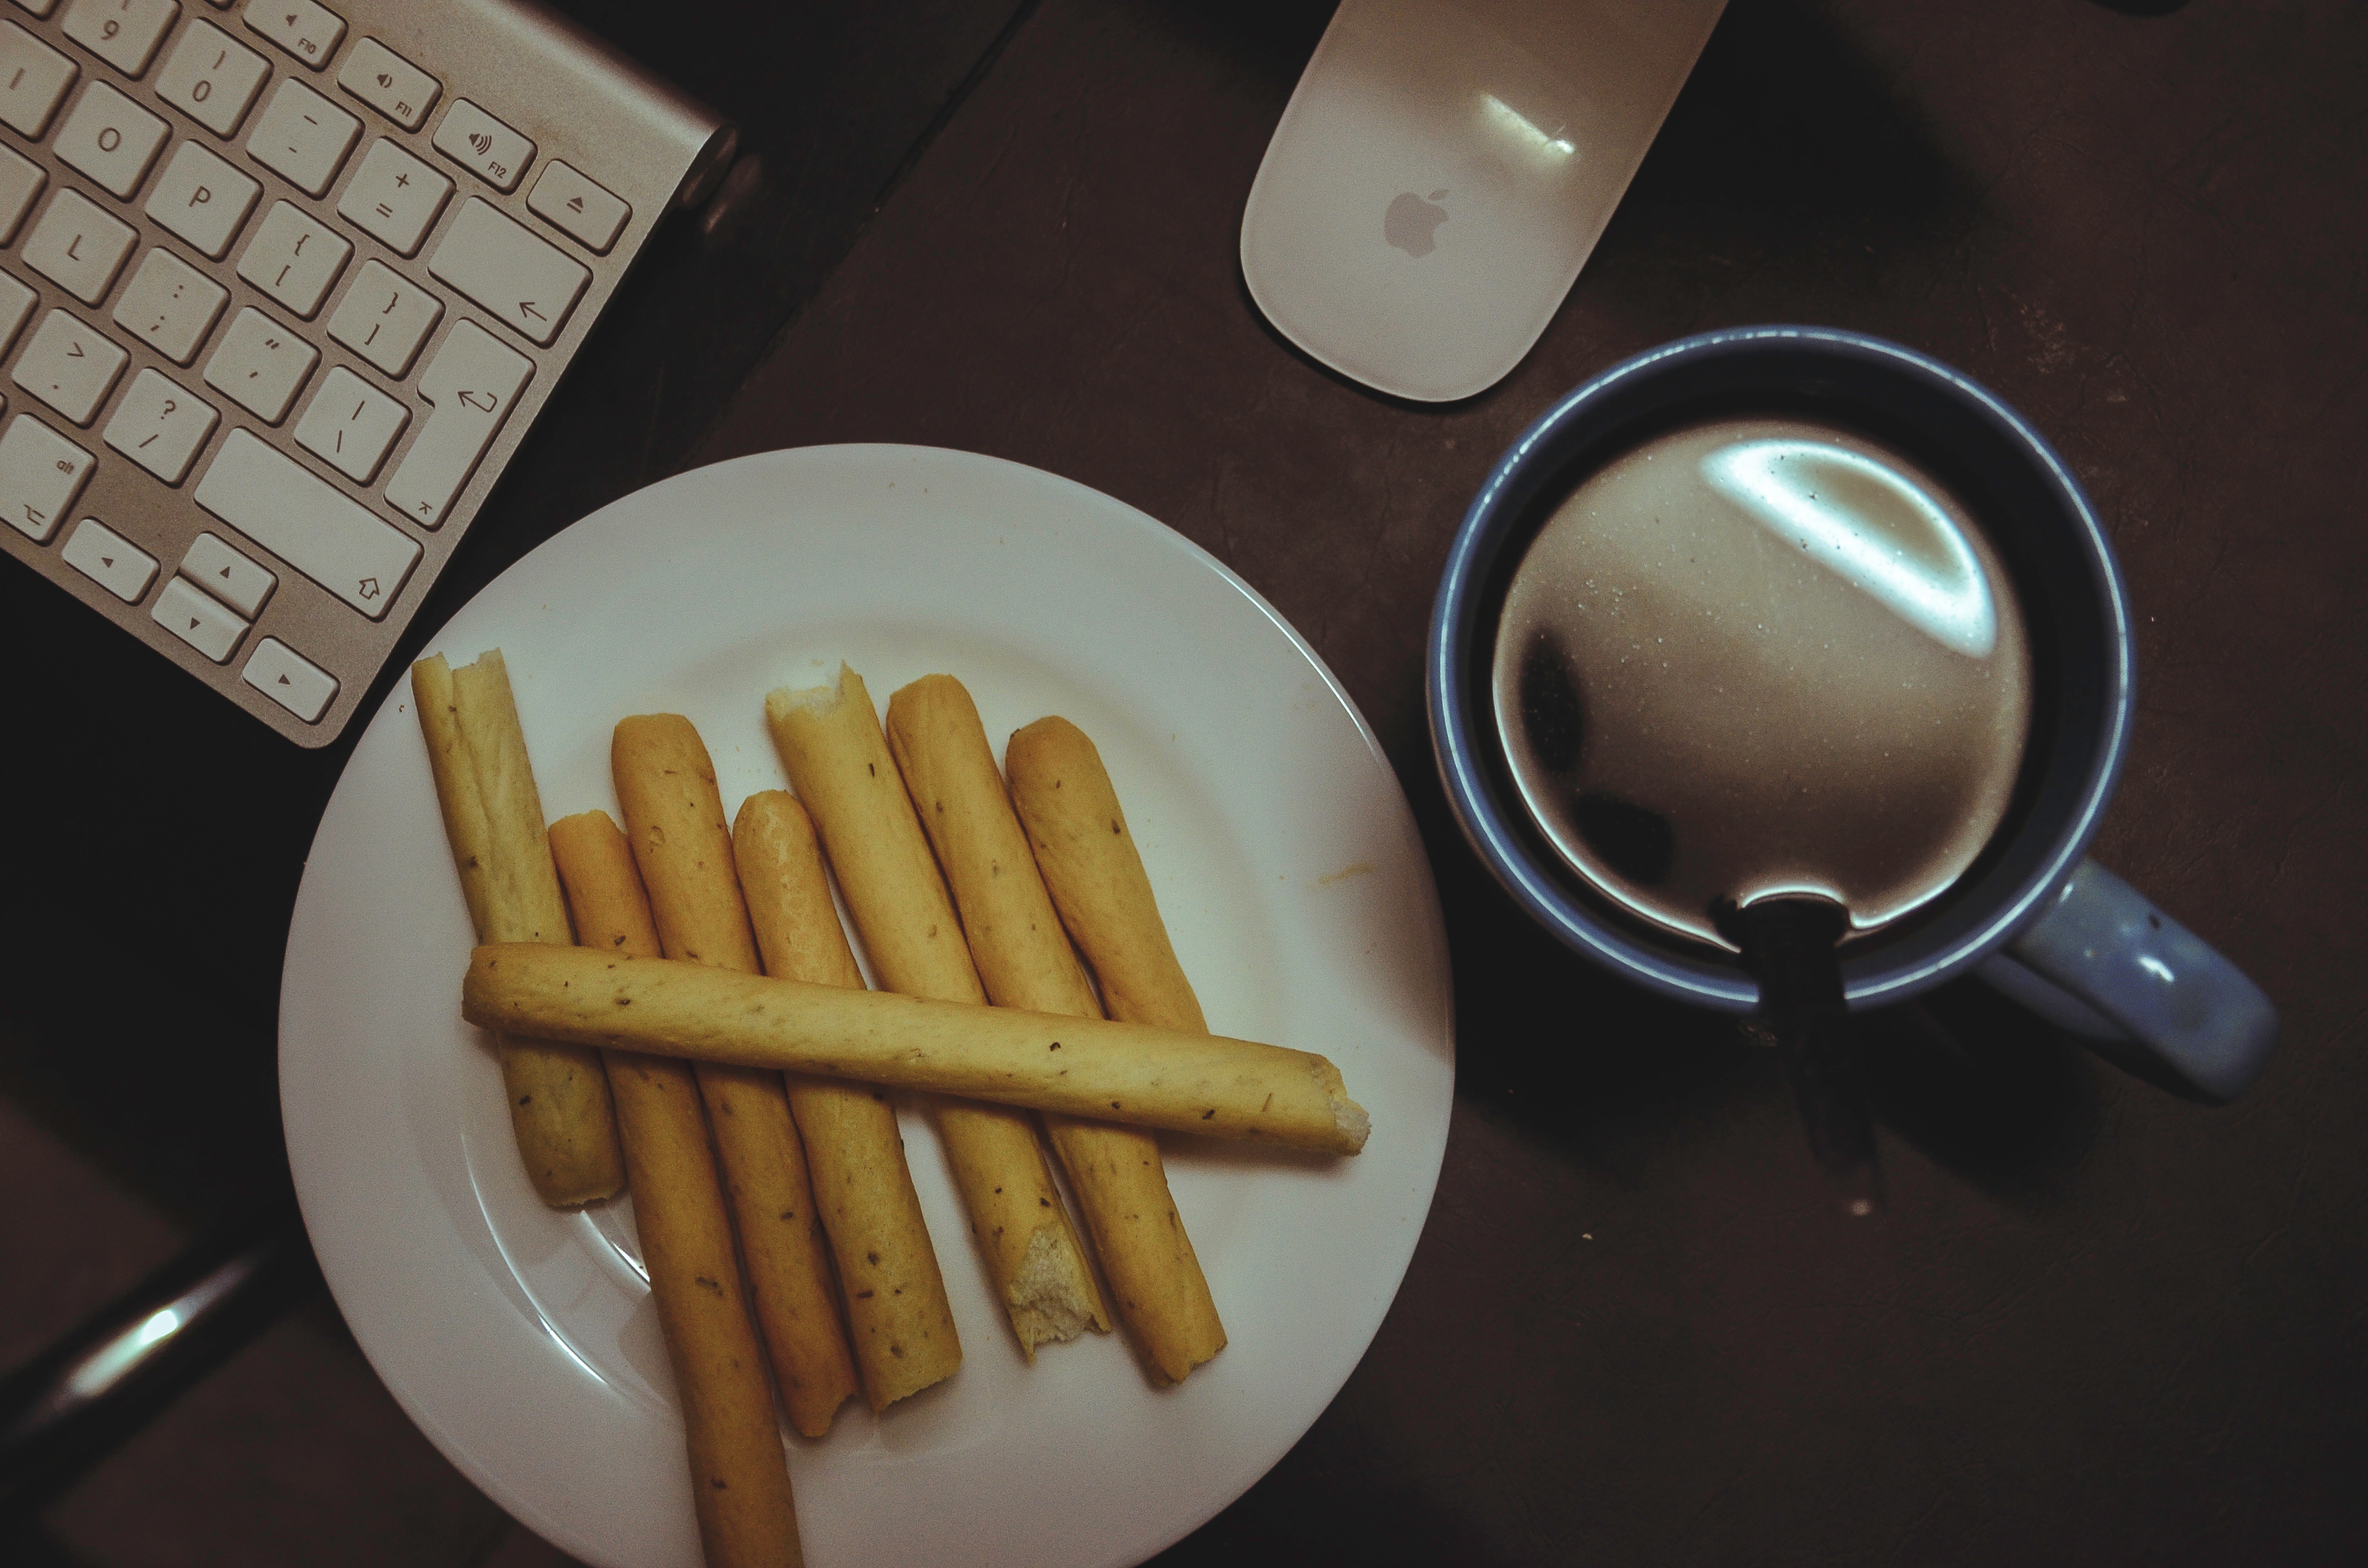
dish, meal, food, breakfast, baking, dessert, cuisine, shape, sweetness, flavor, snack food